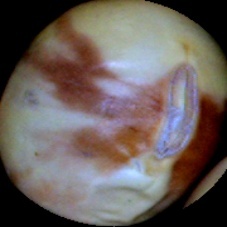
Label: Spotted